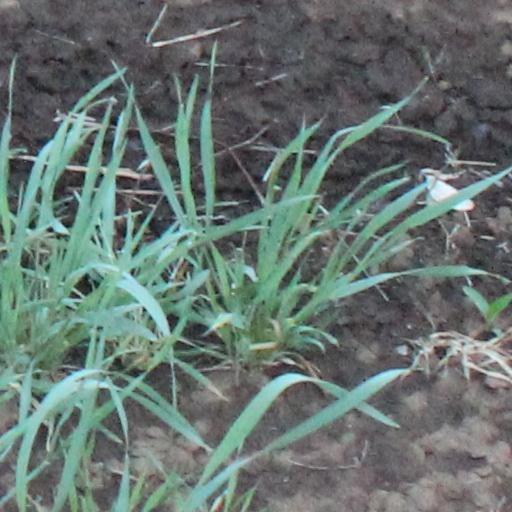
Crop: wheat